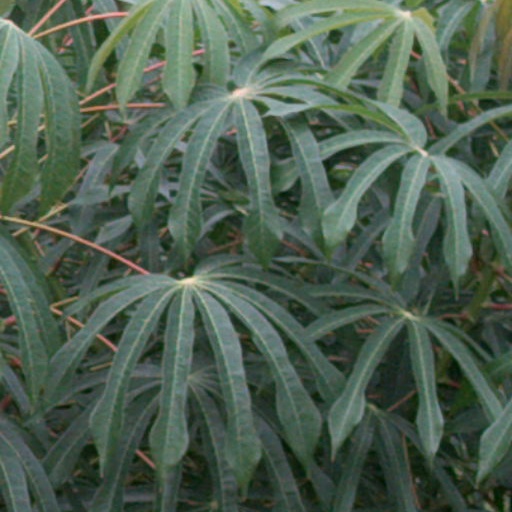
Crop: cassava